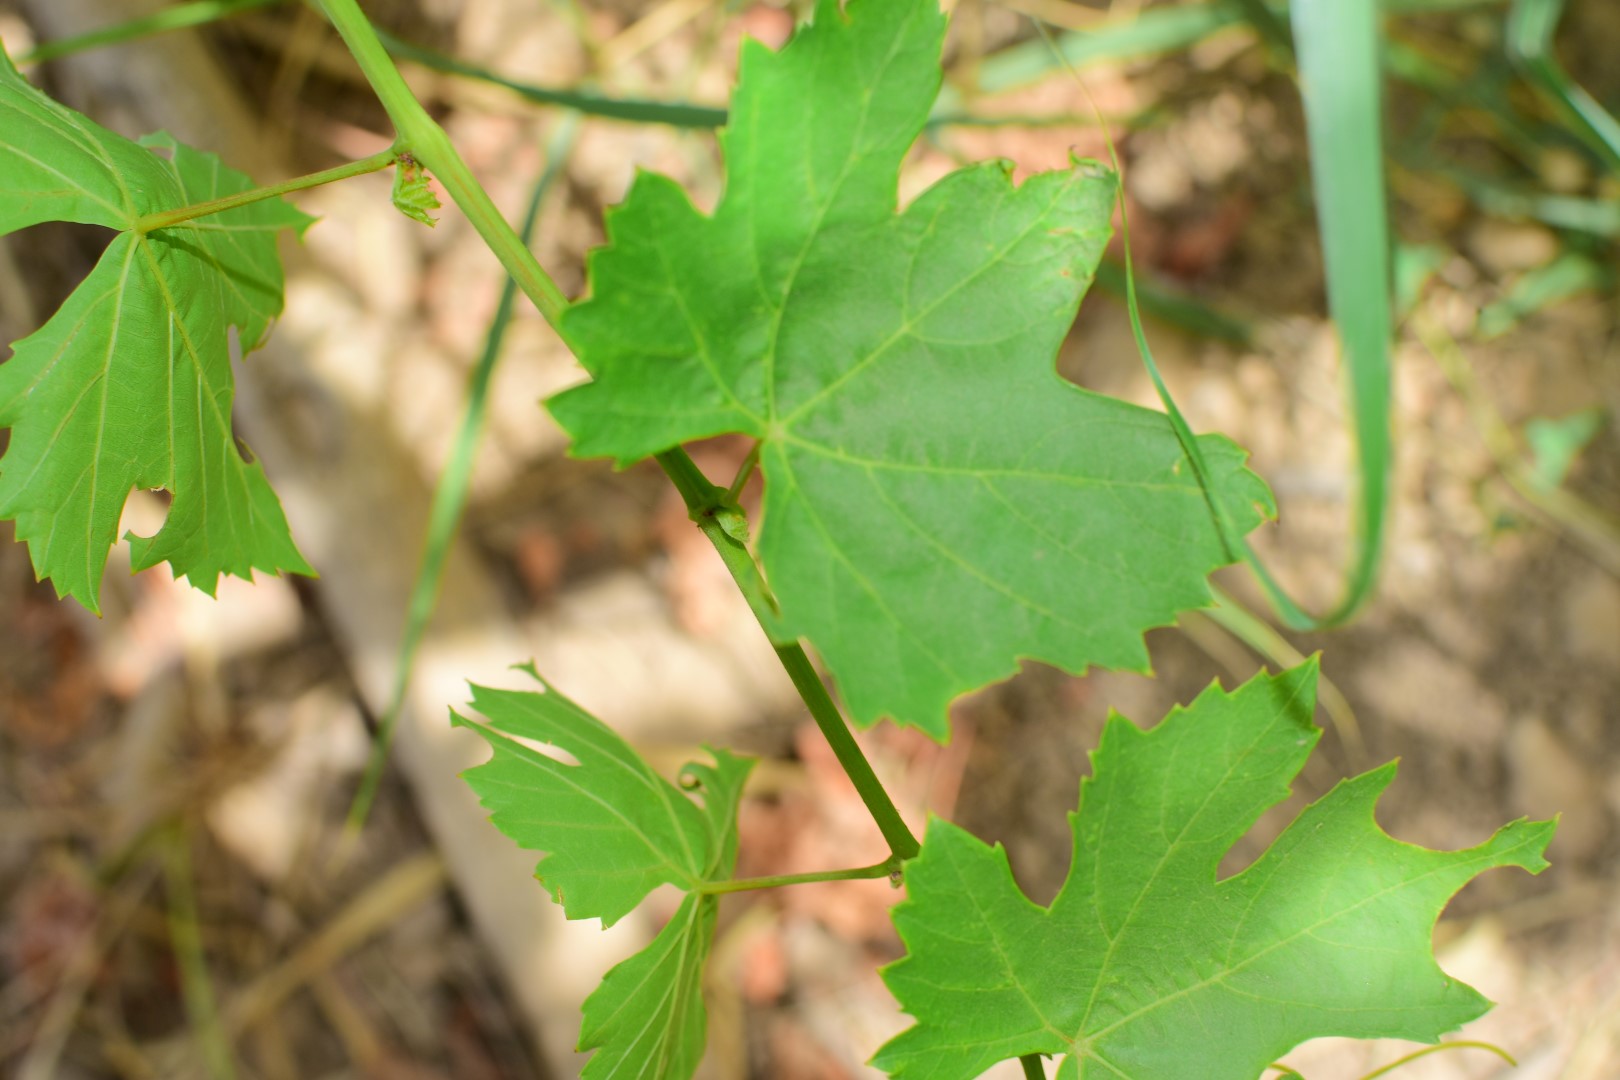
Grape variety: Thompson Seedless